Charminar (2018 film)

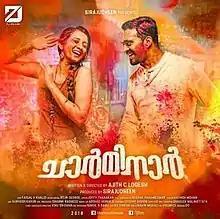

Charminar is a 2018 Indian Malayalam-language crime drama film written and directed by Ajith C. Logesh and produced by Sharmi Sirajudheen. The film stars Ashwin Kkumar and Hemanth Menon along with Harshika Poonacha.